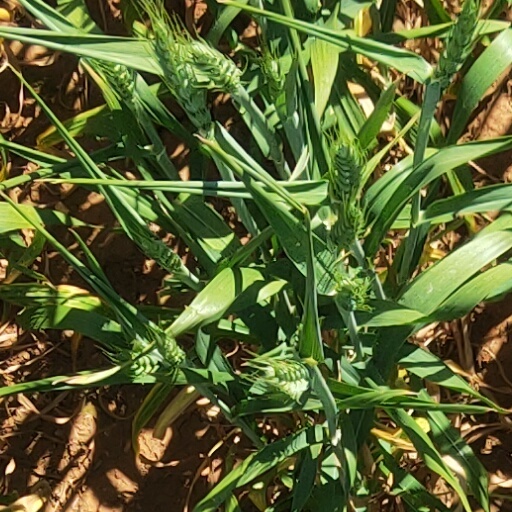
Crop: wheat